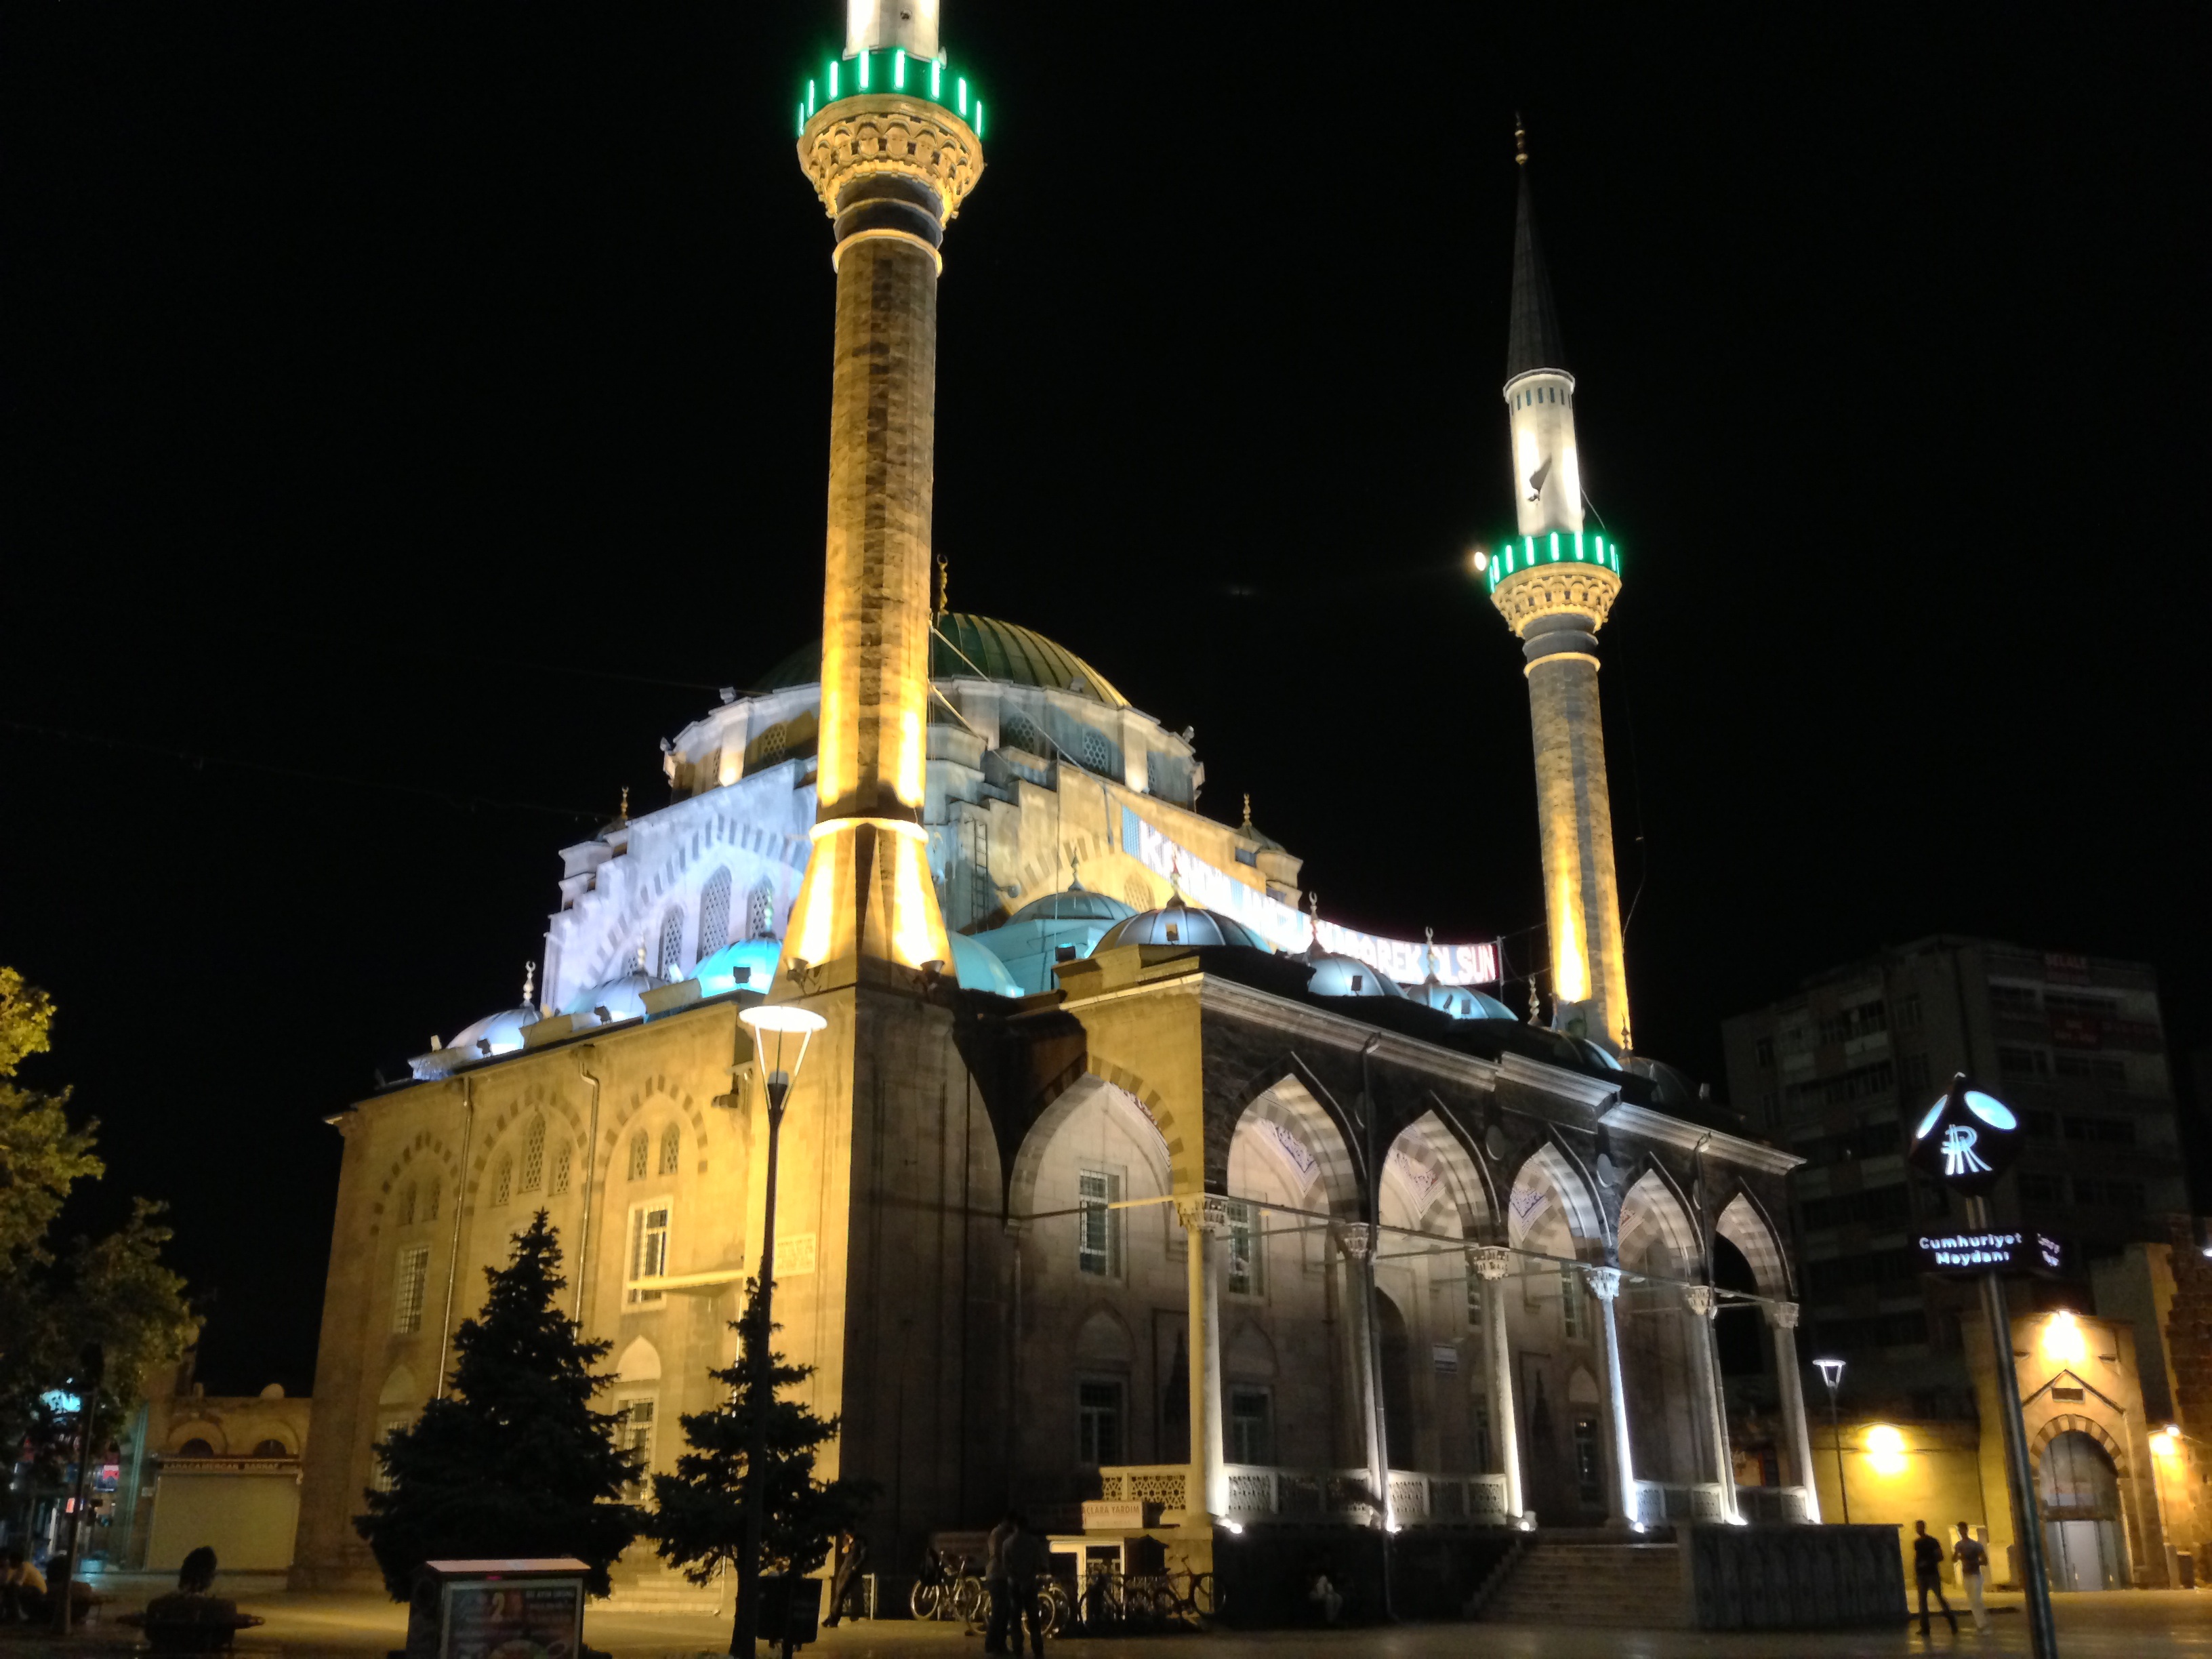
white, night, building, dark, landmark, blue, lighting, place of worship, mosque, cami, kayseri